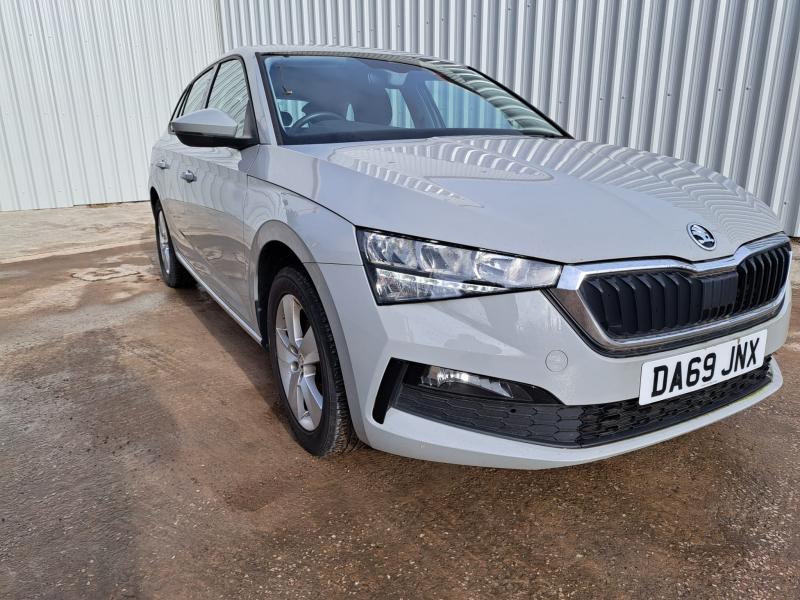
Aucun dommage détecté.
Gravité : aucun